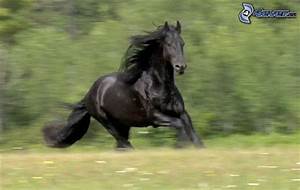
Label: horse